Five Star Prison Cell

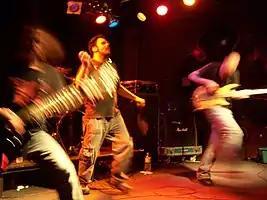
FSPC live in Melbourne 2007

Five Star Prison Cell was an Australian four-piece band from Melbourne, Australia, whose music was generally labelled as tech metal or math rock. They were known for their use of unusual time signatures, dissonant guitar riffs, and a vocal approach that explored many different avenues and styles.